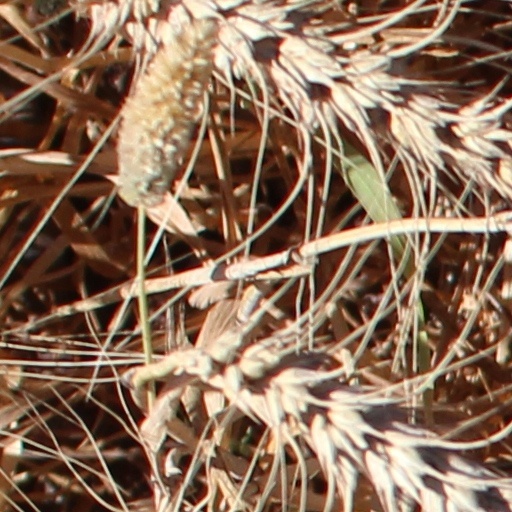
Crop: wheat